Falun Mine

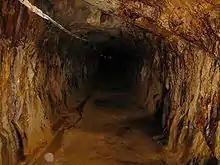
A drift in Falun Mine.

Fires were lit at the end of the day to heat the ore and allowed to burn through the night. The next morning the fires would be put out and the ore broken loose. In this manner, the miners could advance about per month. The miners working the fires and breaking the rock were the best paid and most skilled. Hand barrows were used to transport the broken ore, in relays of about with multiple teams working long distances. This was usually the work newcomers were assigned to prove themselves. The work was hard and the mines very hot from the constant fires, and the miners were good customers of local drinking establishments. Drunkenness was considered quite normal for miners.